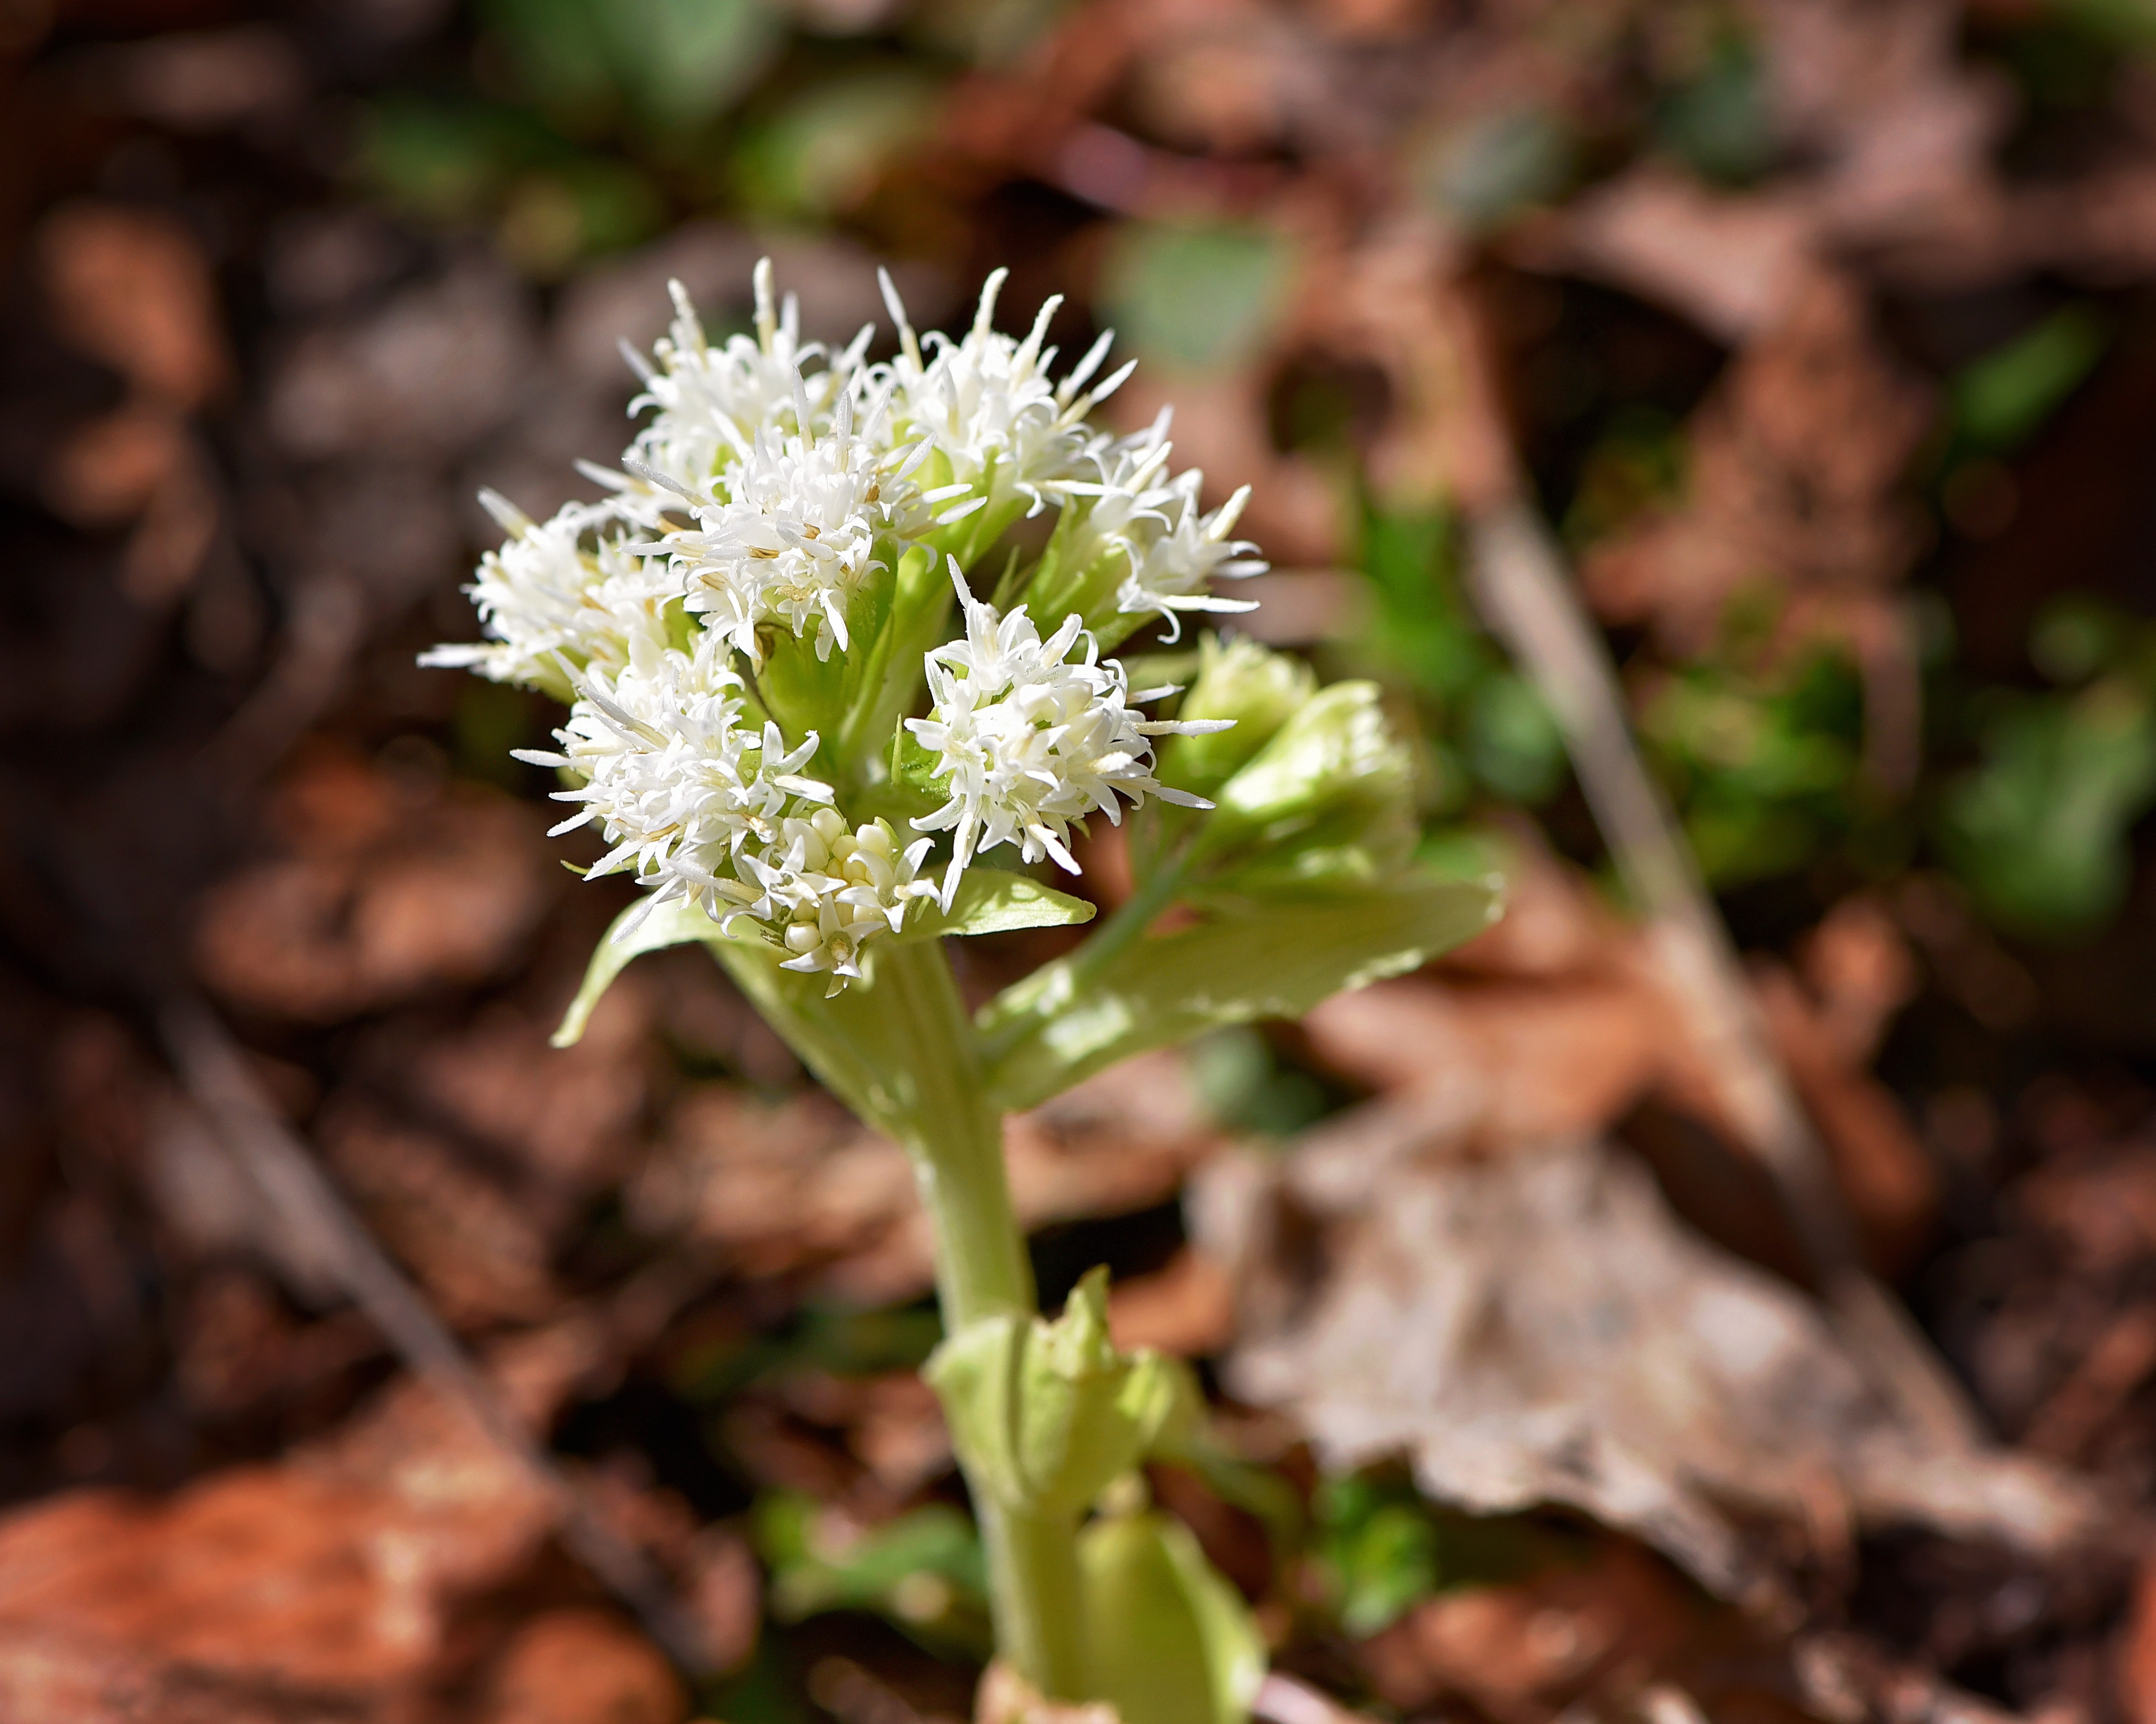
nature, forest, blossom, plant, flower, food, herb, produce, vegetable, botany, close, flora, wildflower, flowers, wild plant, shrub, composites, medicinal plant, flowering plant, forest plant, white butterbur, land plant, petasites albus